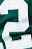
Number: 2